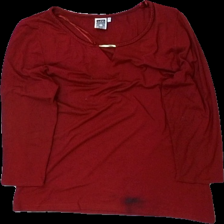
View: front
Type: Top
Category: Ladies
Brand: Isolde
Colors: Red
Material: 100% viskos
Pattern: Other
Cut: C-collar
Size: M
Season: All
Stains: Minor
Damage: nopprigt
Damage location: middle center
Damage 2: smuts fläckar
Damage 2 location: bottom center
Price range: <50
Recommended usage: Export
Description: långärmad tröja med flätad krage och guldig detalj